Reel-to-reel audio tape recording

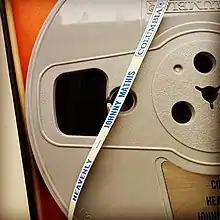
"Heavenly" by Johnny Mathis. Produced by Columbia Records (CQ 333). Circa 1959. Recorded for playback at .

The performance of tape recording is greatly affected by the width of the tracks and the speed of the tape. The wider and faster the better, but of course this uses more tape. These factors lead directly to improved frequency response, signal-to-noise ratio (SNR or S/N), and high-frequency distortion figures. Tape can accommodate multiple parallel tracks, allowing not just stereo recordings, but multitrack recordings too. This gives the producer of the final edit much greater flexibility, allowing a performance to be remixed long after the performance was originally recorded. This innovation was a great driving force behind the explosion of popular music in the late 1950s and 1960s.